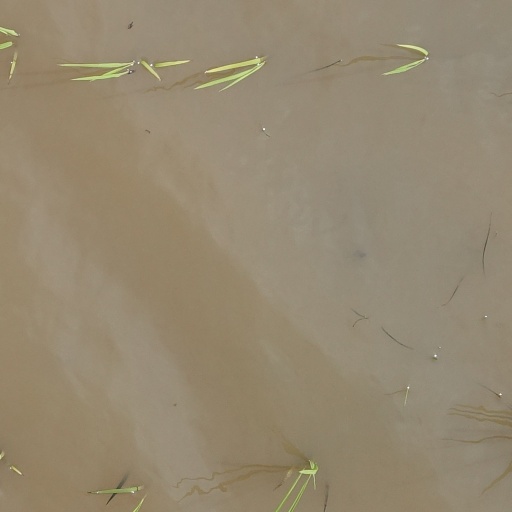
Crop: rice